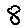
Label: 8